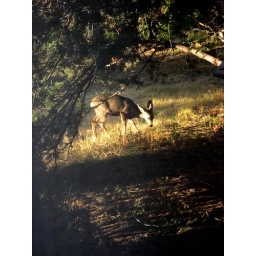
Close up shot from the sliding glass window in our master bedroom's porch.